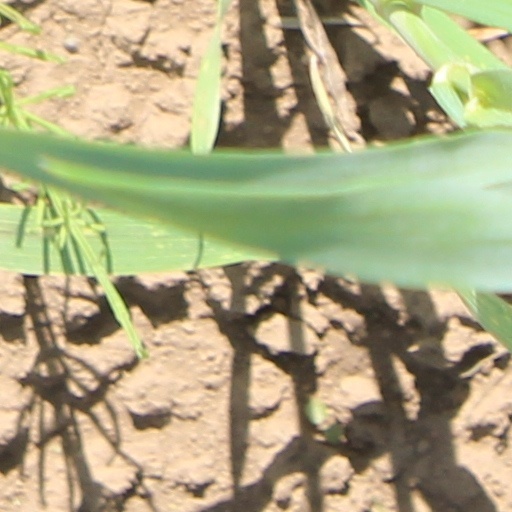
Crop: wheat